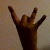
The image shows a hand gesture representing the number 8 in Indian Sign Language.